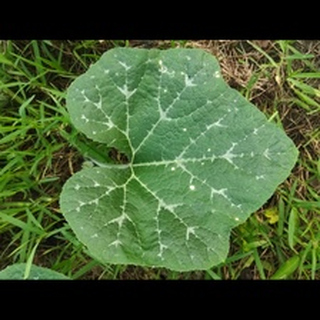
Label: pumpkin_bacterial_leaf_spot